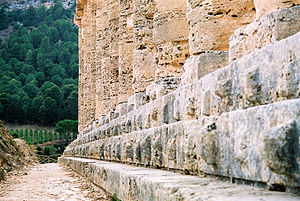
Stylobat
Tre-trins krepidoma med stylobat som øverste afslutning på templet i Segesta, Sicilien
Stylobat betegner i græsk arkitektur den platform, hvorpå kolonnaden med søjler hviler i et klassisk tempel. Hele fundamentet består af et ulige antal trin over euthynteria. Det øverste trin er stylobatet, mens de øvrige trin kaldes stereobat. Til tider refererer stylobat imidlertid til hele fundamentet.